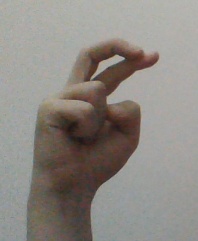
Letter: zay